Atiu

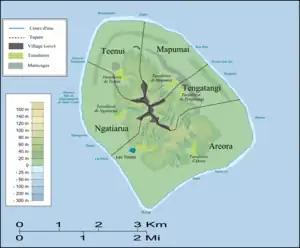
Map of Atiu

Most human settlements are concentrated on the central hill. On 12 March 2003, the population of Atiu was 571, in five villages radiating out from the island's centre, giving the appearance of a human figure. The villages have essentially grown together into one since 1823. They represent the tapere subdivisions prior to European contact. With their traditional names, the villages are: